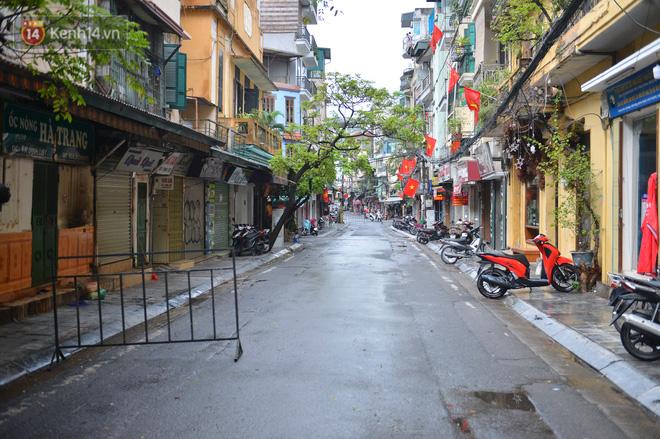
ở hai bên đường có sự xuất hiện của những chiếc xe máy